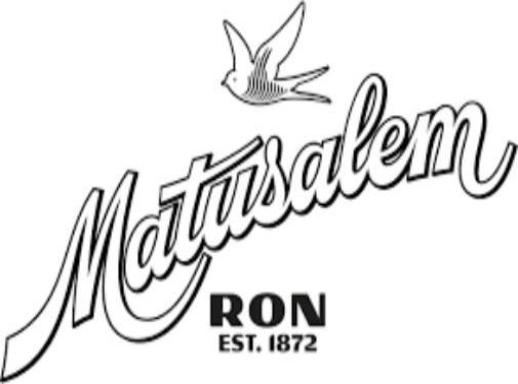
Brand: matusalem
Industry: Food